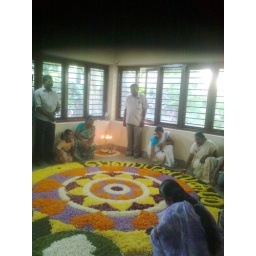
Onam flower kalam in office